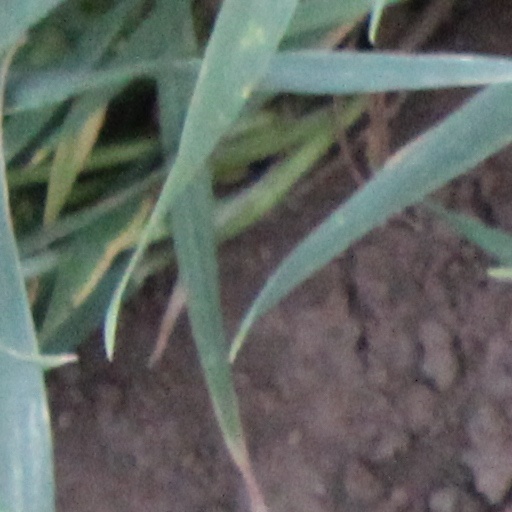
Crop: wheat